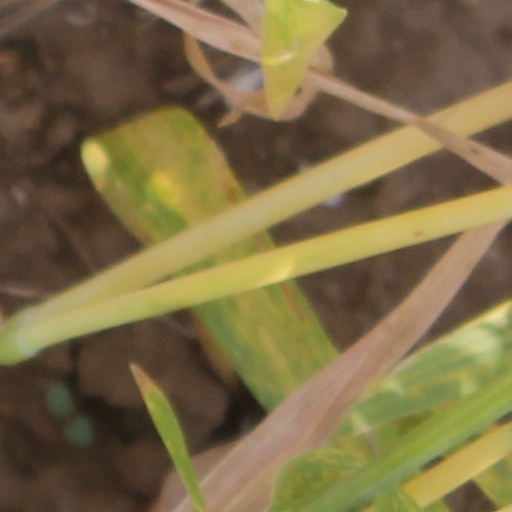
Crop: wheat